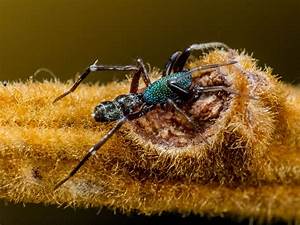
Label: spider